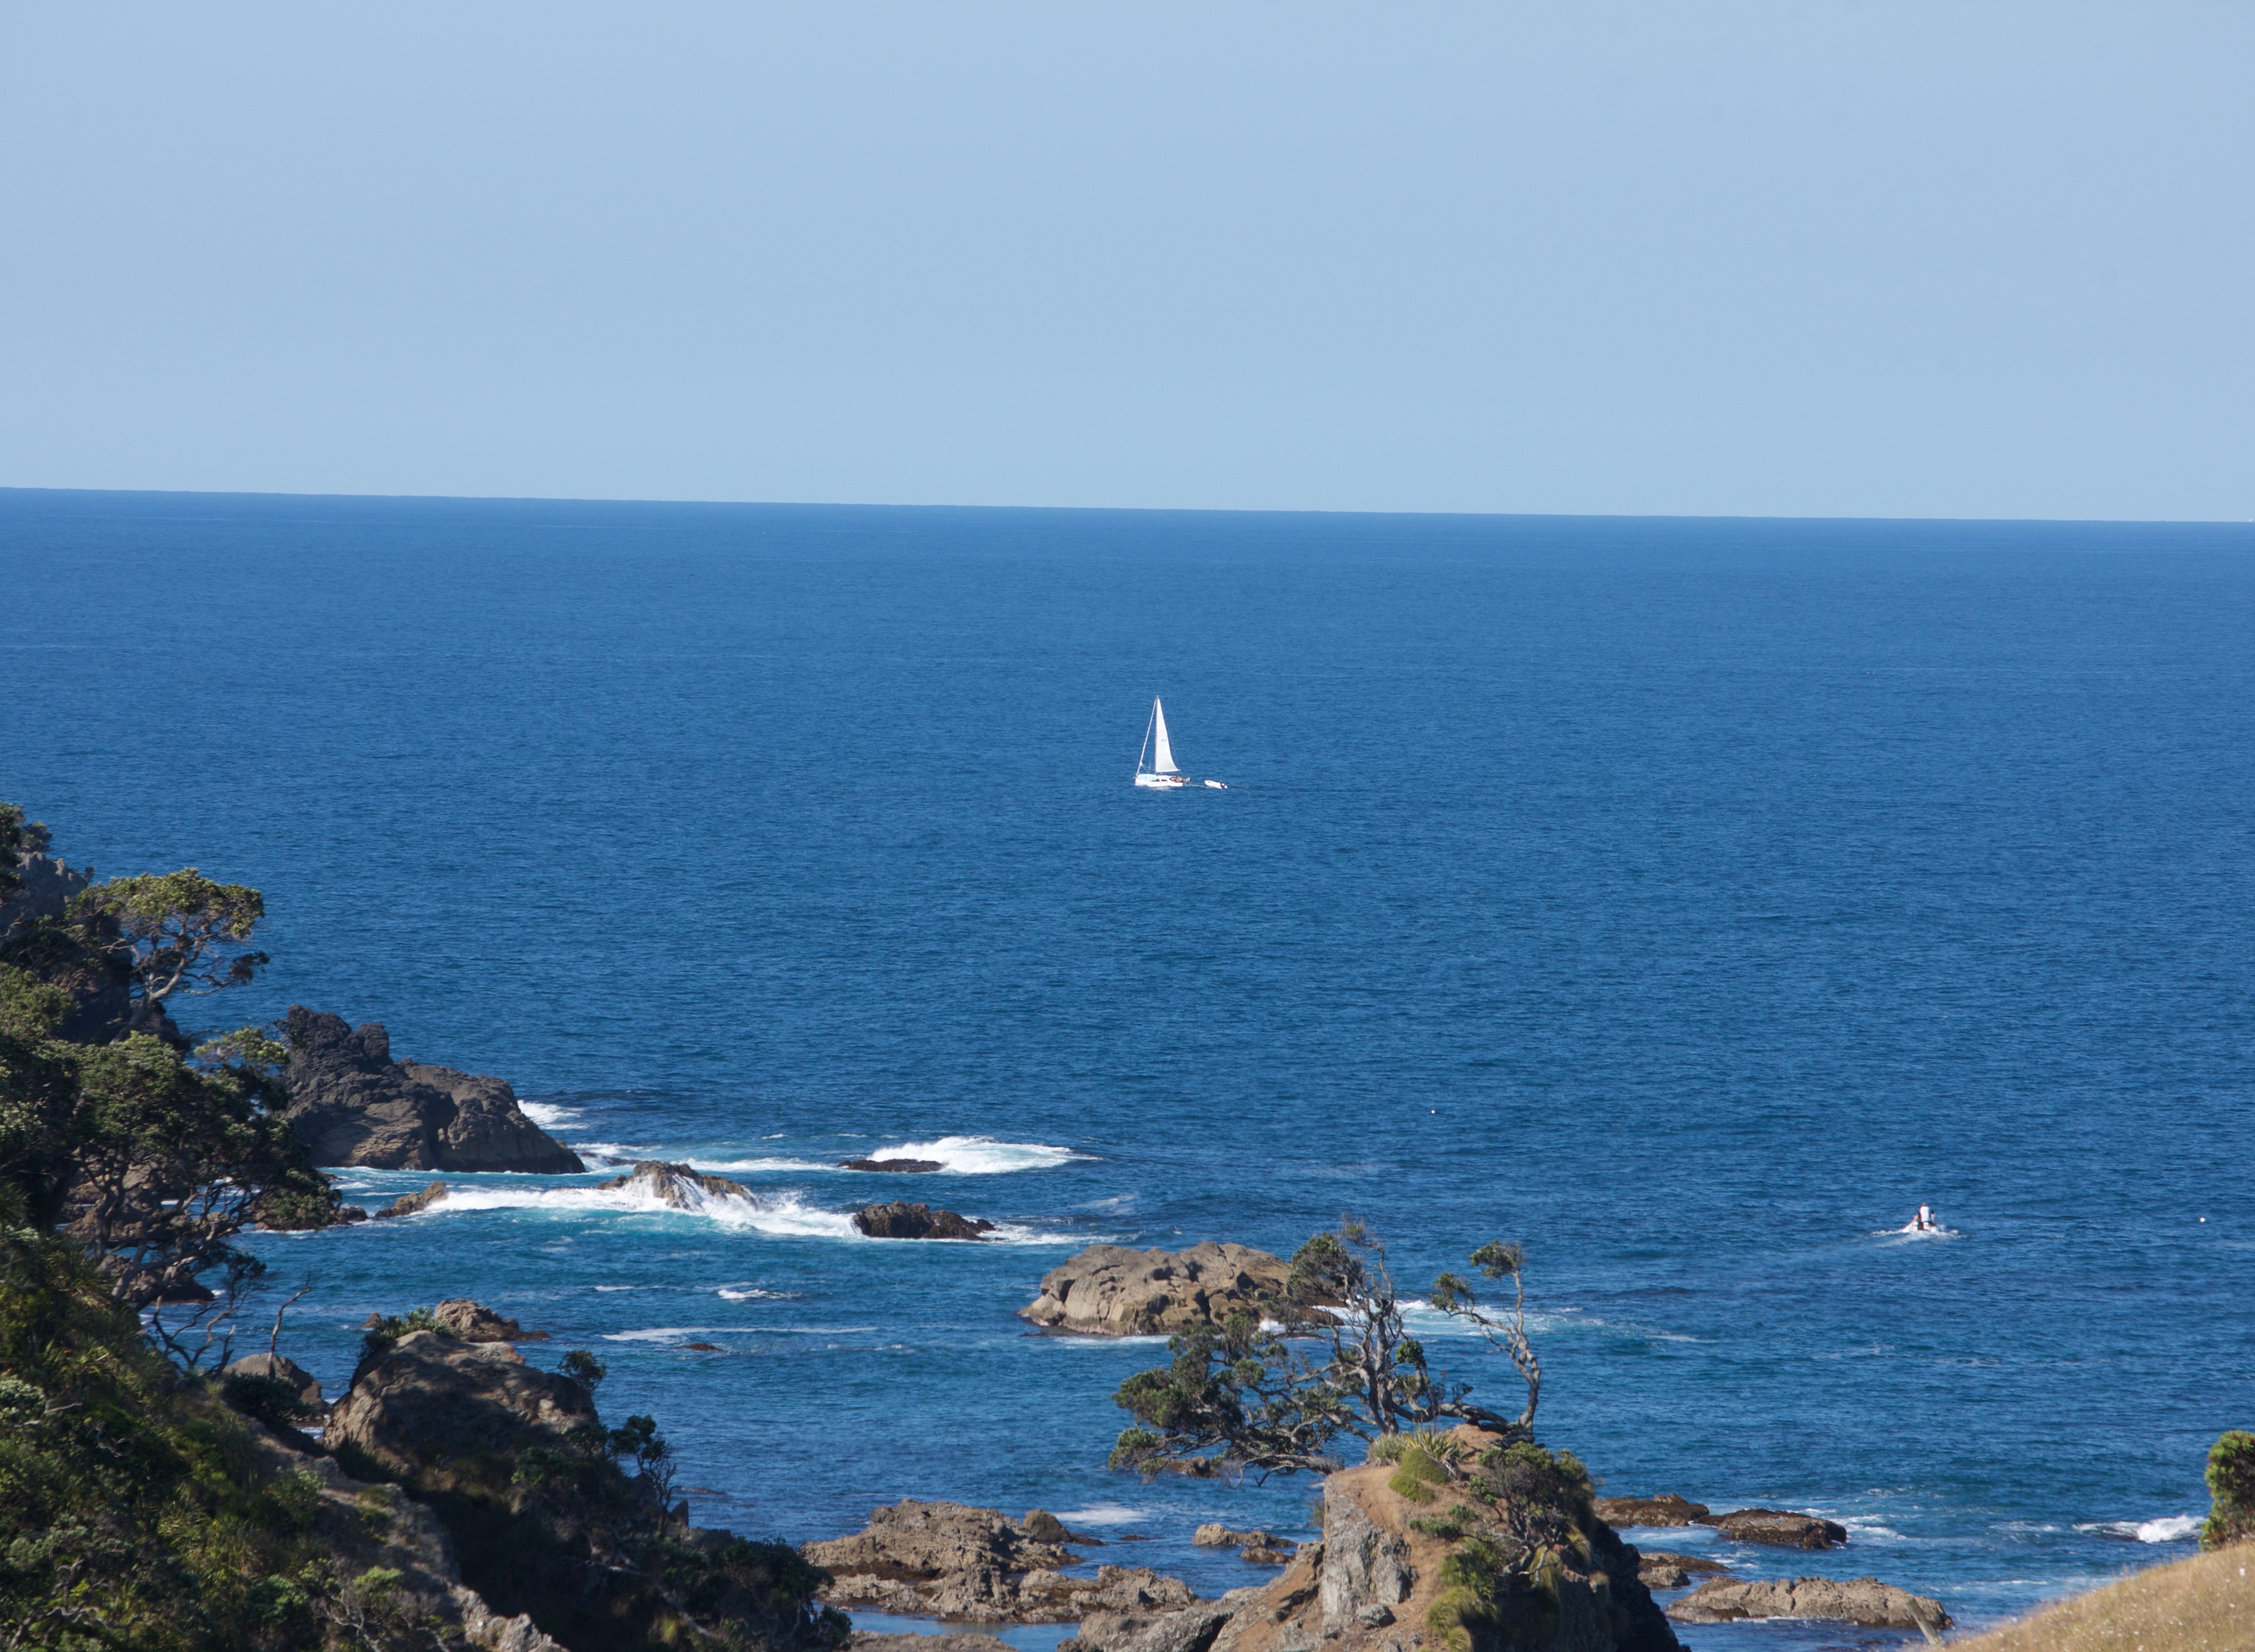
sea, coast, ocean, horizon, shore, vacation, cliff, cove, tower, bay, terrain, body of water, headland, breakwater, cape, islet, promontory